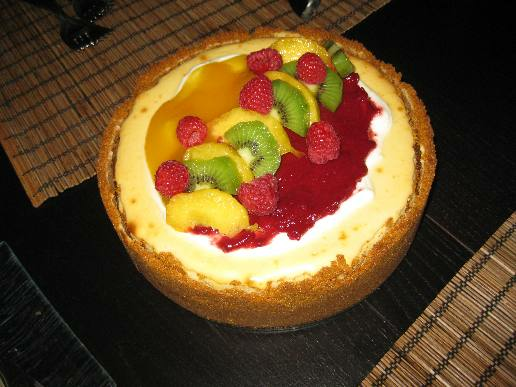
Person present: No